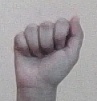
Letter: saad